Peruvian War of Independence

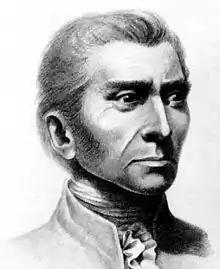
Juan José Crespo y Castillo, one of the leaders of the Huánuco rebellion of 1812

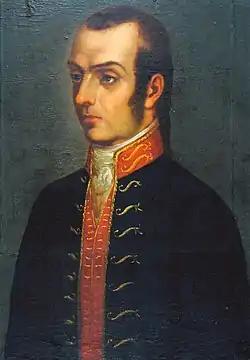
Francisco Antonio de Zela

The first significant attempt of an armed rebellion was the 1811 Tacna rebellion, led by Francisco Antonio de Zela. Though this rebellion was more personal, as it had to do with a direct issue Antonio de Zela faced, it demonstrated the desire in the southern region of Peru to reunite with Upper Peru. This movement also proved that those who rebelled in the provinces of southern Peru were much closer with one another, regardless of socioeconomic status, race, or ethnicity than those in Upper Peru (specifically Lima). This was significant due to the divisions between citizens due to features such as race and background and that though there may have been tensions between the groups, their common belief that Peru should be independent from Spanish-ruling overpowered all other differences they may have had.